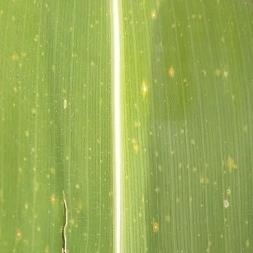
Crop: Maize
Condition: rust-d